Randwick

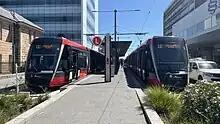
Randwick light rail stop

Primary schools in the area include Our Lady of the Sacred Heart, Coogee Public School, Claremont College, Randwick Public School, Coogee Preparatory School, and Rainbow Street Primary. Secondary schools include two systemic Catholic schools, Brigidine College and Marcellin College, a Jewish day school Emanuel School and three state schools, Randwick Boys High School, Randwick Girls' High School, and the Open High School. Randwick North High School was closed in 2001 and the site was divided between Open High School and Randwick Public School.